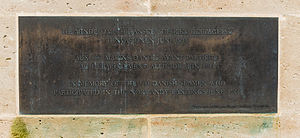
Svend Lindhart
Plakette på foden til Sømanden
Hyldest plakette for de danske søfolk, 1944, der deltog i invasionen på Utah Beach, Manche, Normandiet, Frankrig."
Svend Villiam Peder Lindhart var en dansk billedhugger.